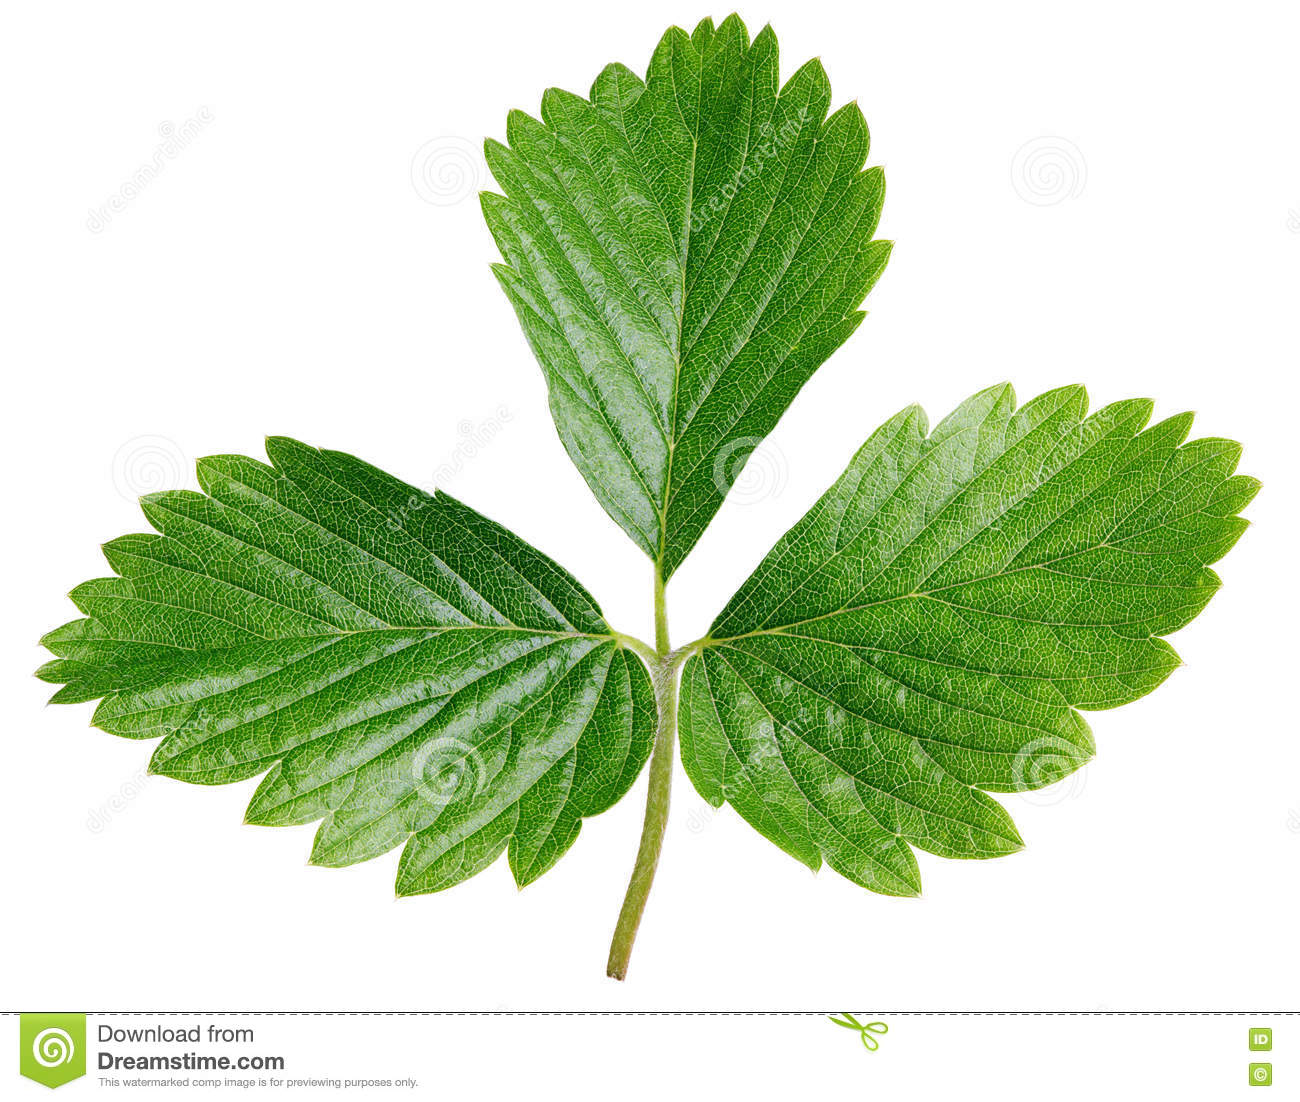
Labels: Strawberry leaf, Strawberry leaf, Strawberry leaf